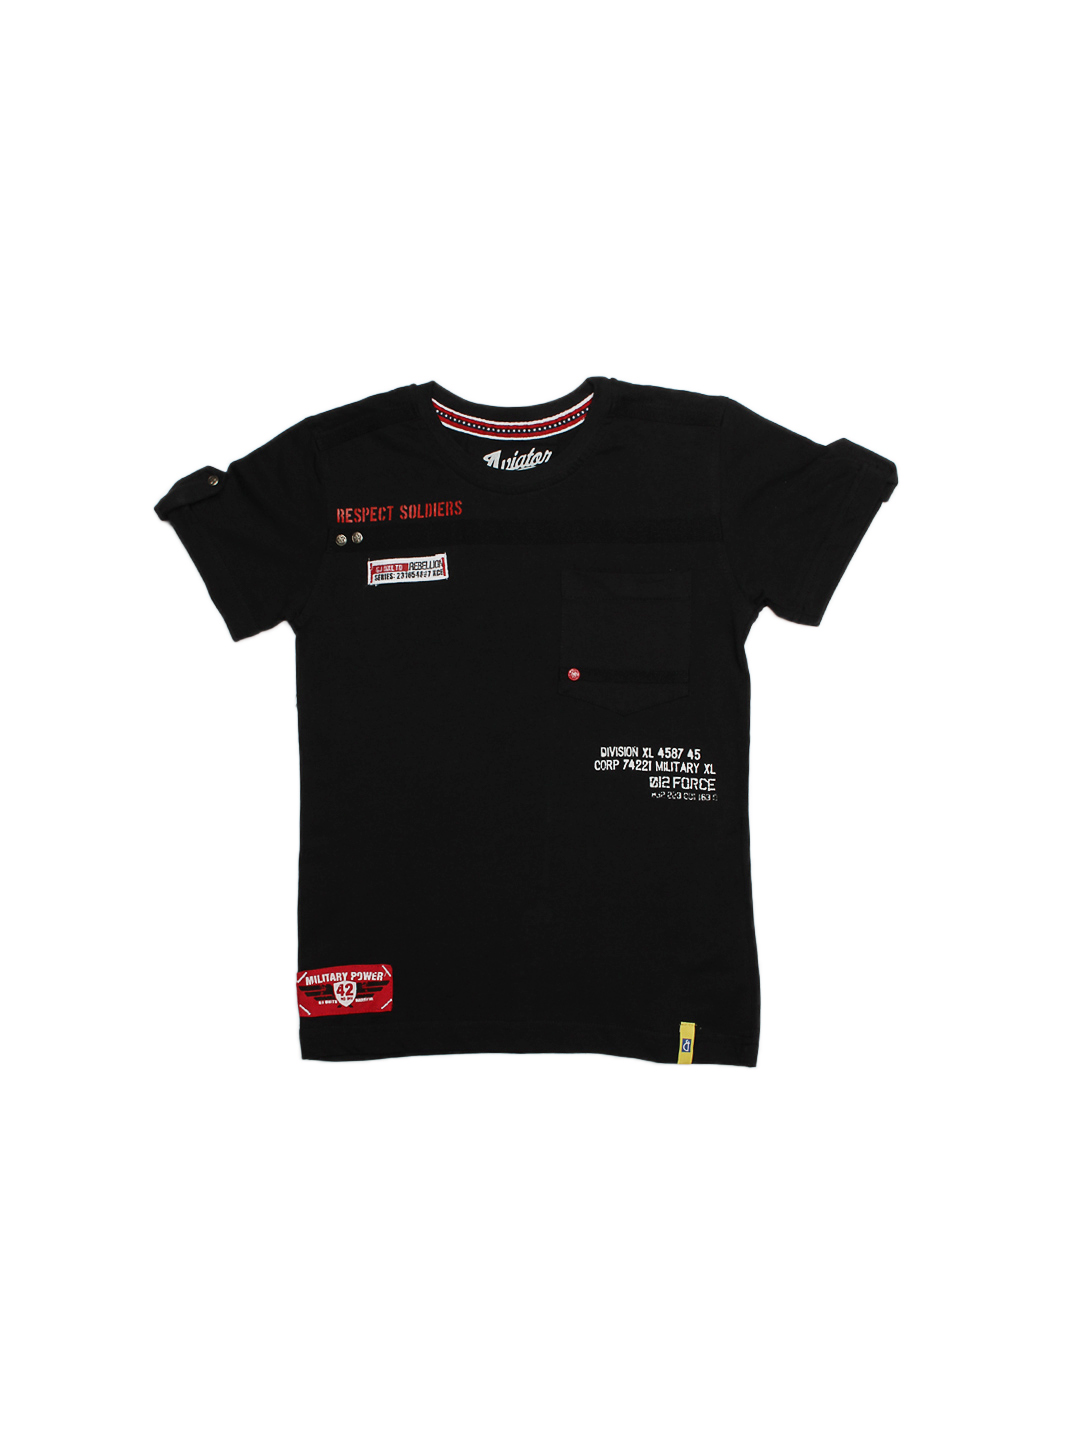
Gini and Jony Boys Black T-shirt
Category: Apparel / Topwear / Tshirts
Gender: Boys
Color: Black
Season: Summer 2012
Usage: Casual